Joseph Coosemans

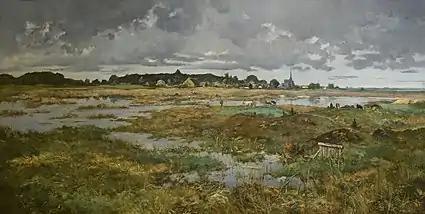
A Swamp near Genk

His father, Adriaan, was a merchant, who died when Joseph was only a year old. His mother, Anna, died the following year and he was placed in the care of an aunt. After studies at a Jesuit college in Brussels, he took a job as a notary in Tervuren. He later worked as a clerk for a horse farm, and held several clerical positions for the city governments in Tervuren and Duisburg.